The Man with Rain in His Shoes

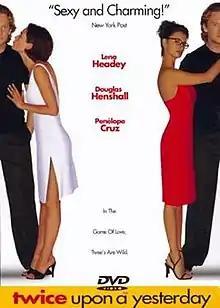

The Man with Rain in His Shoes is a 1998 Spanish-British romantic comedy film, written by Spanish singer-songwriter Rafa Russo, directed by Spanish filmmaker María Ripoll (in her directing debut) and starring Lena Headey, Douglas Henshall, Penélope Cruz, Mark Strong and Elizabeth McGovern with Paul Popplewell. The film was released under the titles "Twice Upon a Yesterday" in the United States and "If Only..." in France, the United Kingdom, and Australia.